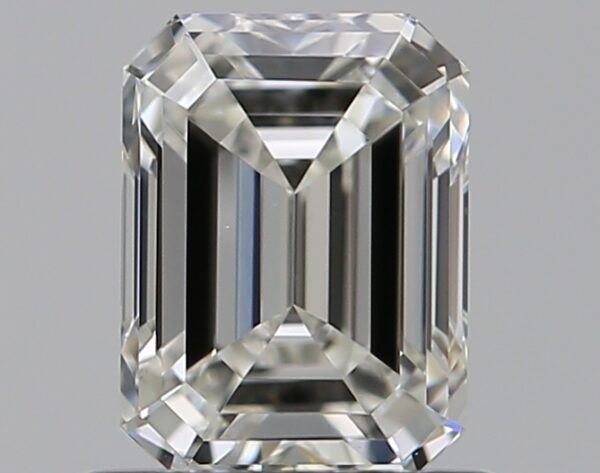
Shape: emerald
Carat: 0.81
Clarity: VVS2
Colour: H
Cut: EX
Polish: EX
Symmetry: EX
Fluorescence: N
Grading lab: GIA
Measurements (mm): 6.07 x 4.48 x 3.06